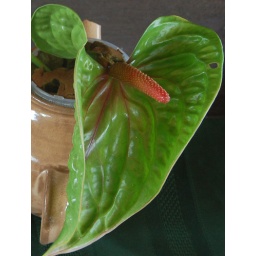
found in green, red and white